Energetic neutral atom

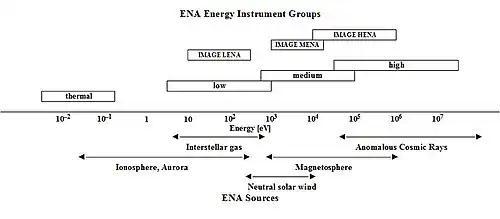
ENA energies are categorized according to instrumentation, not the ENA source

ENAs are found everywhere in space and are directly observable at energies from 10eV to more than 1 MeV. Their energies are described more with reference to the instruments used for their detection than to their origins.